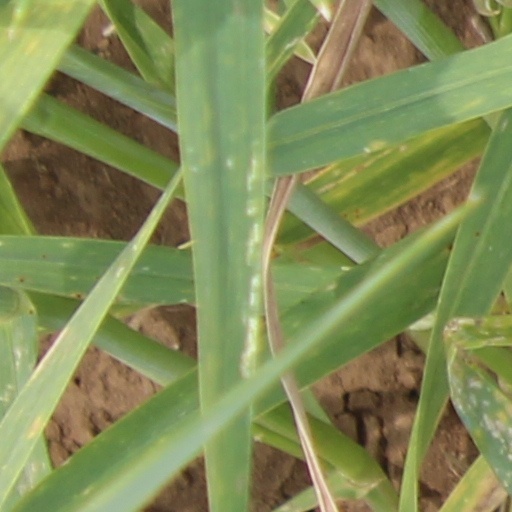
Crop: wheat